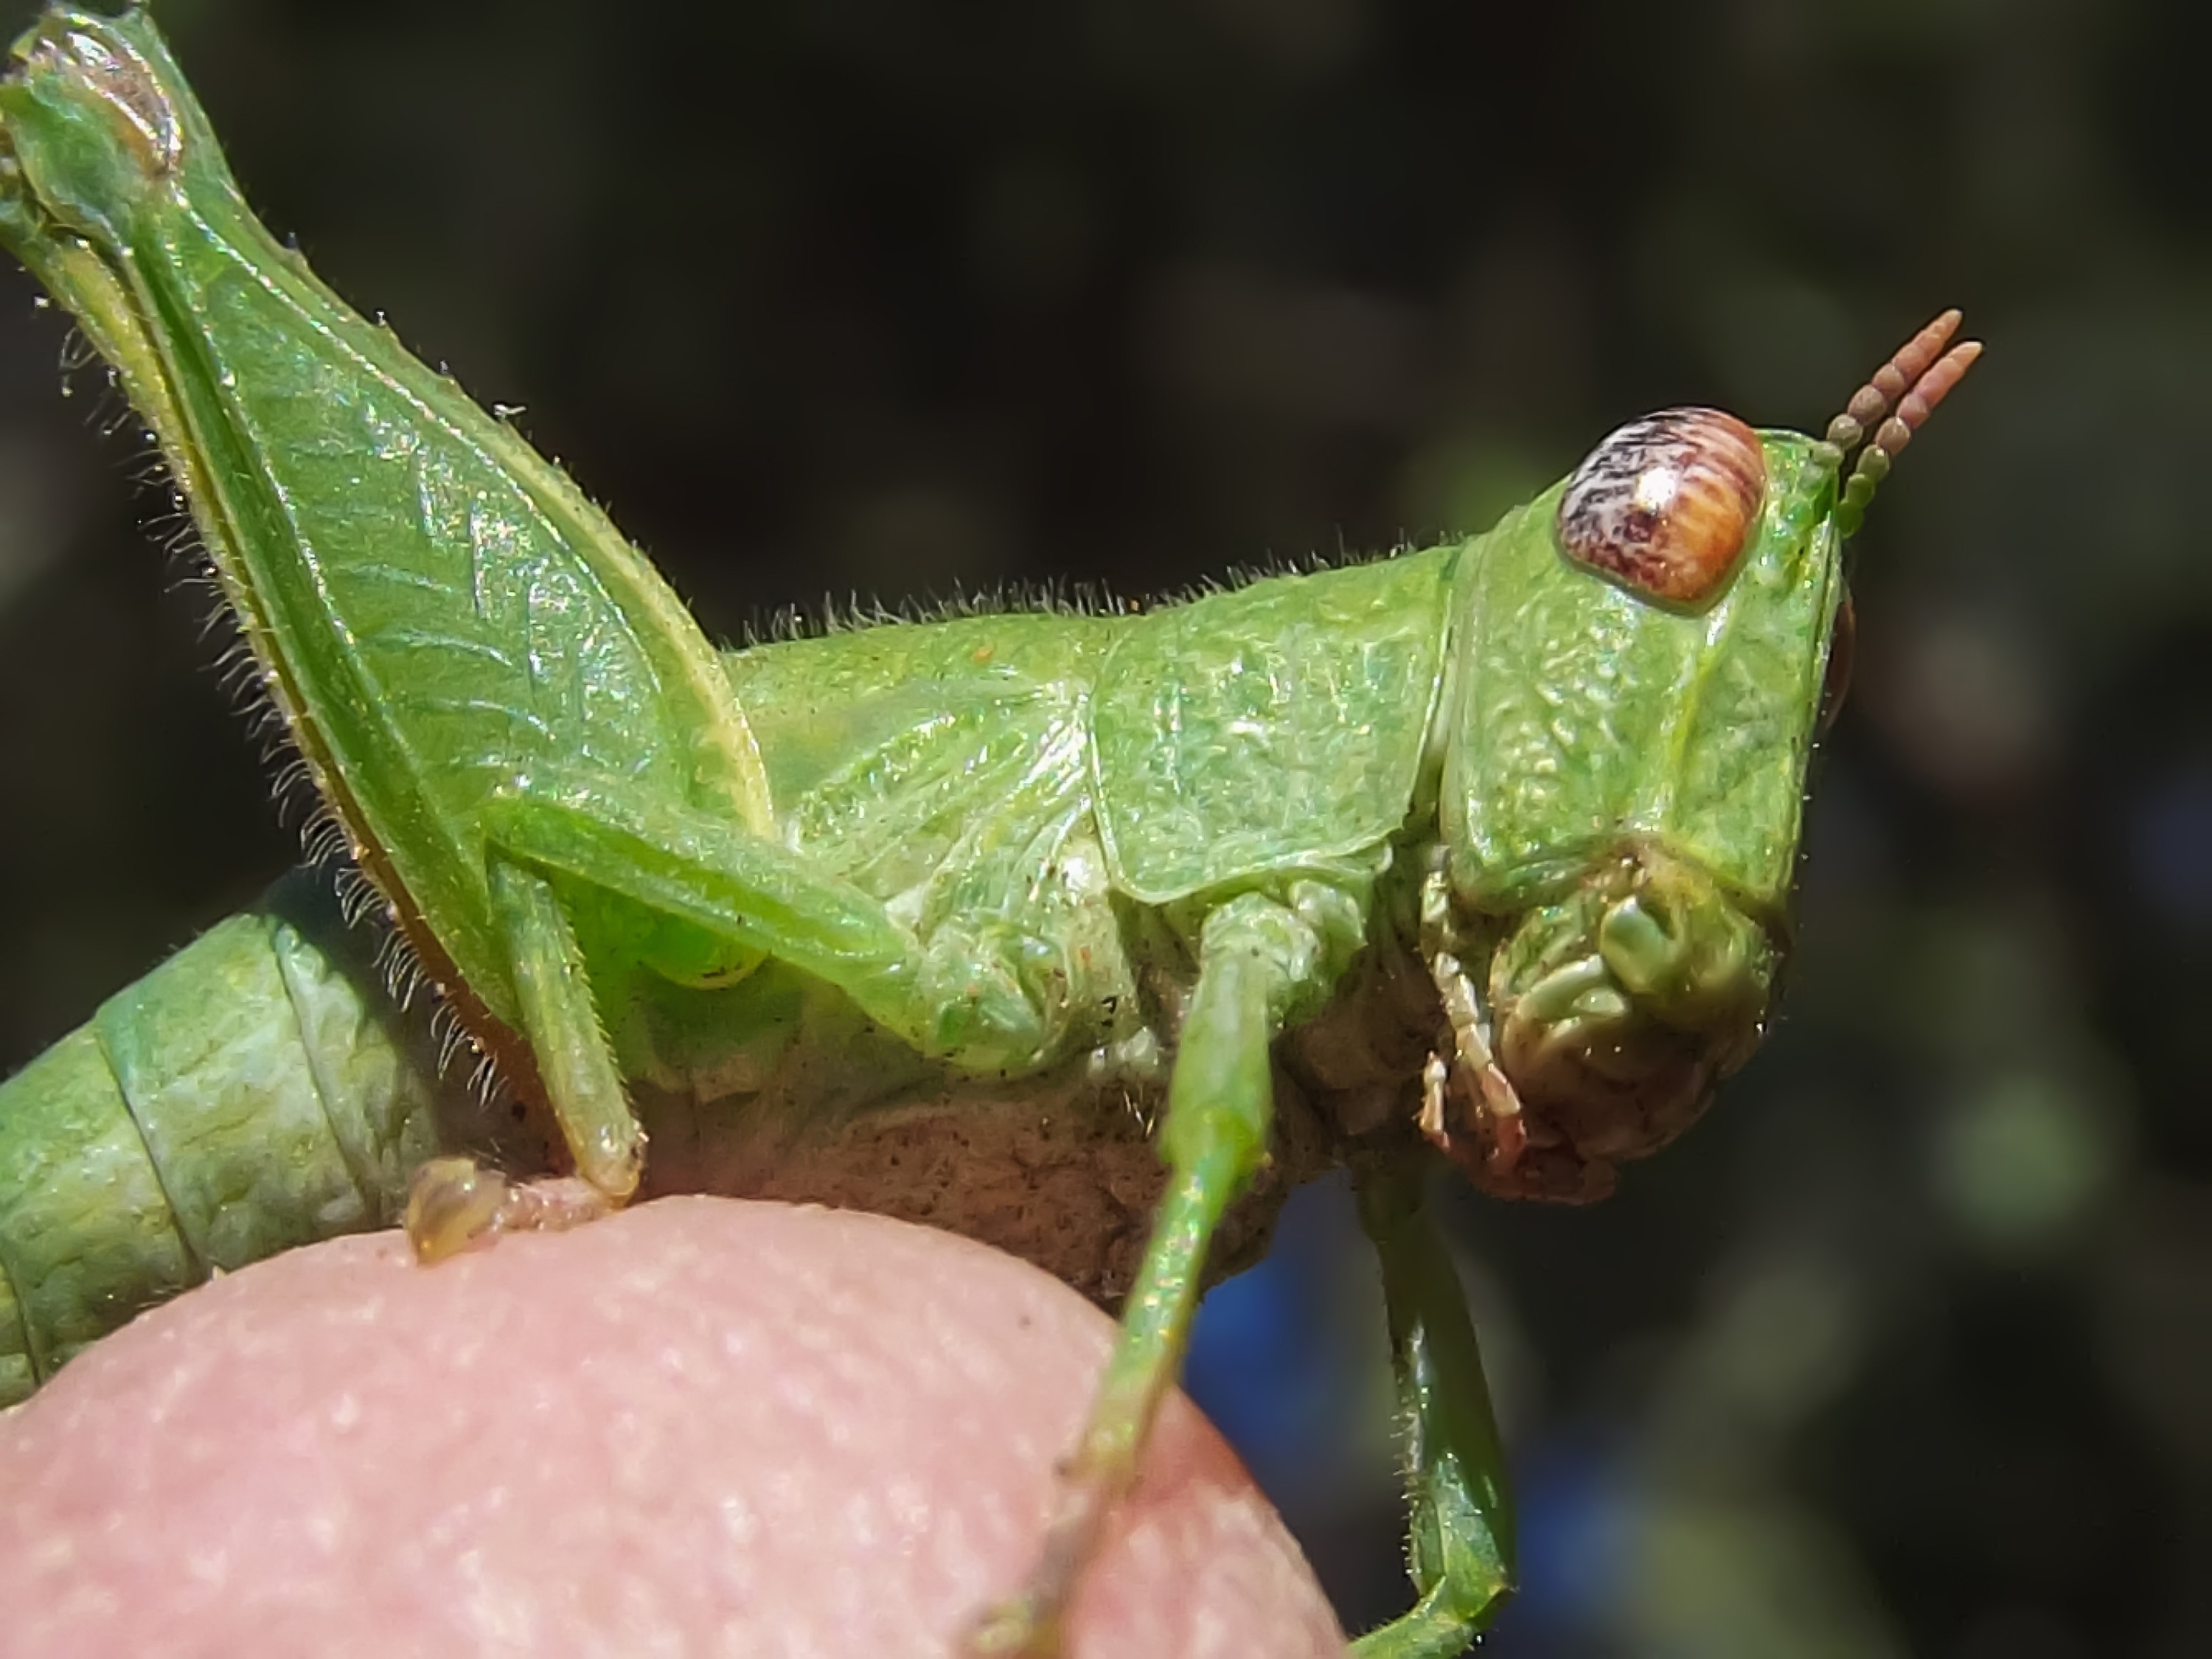
nature, outdoor, plant, animal, wildlife, wild, finger, green, insect, macro, natural, small, bug, fauna, invertebrate, close up, little, creature, resting, grasshopper, hopper, locust, macro photography, arthropod, grasshopper nymph, true bugs, cricket like insect